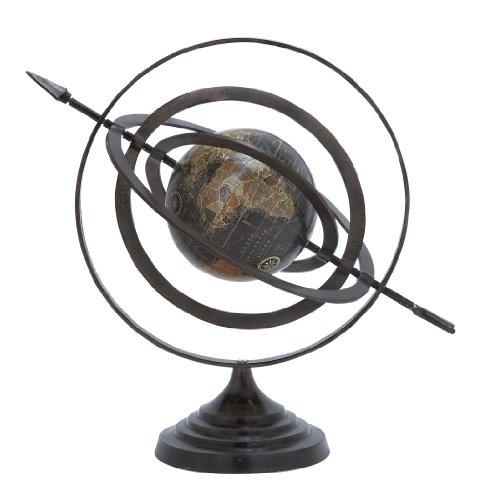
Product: Deco 79 Aluminum Globe, 20-Inch by 18-Inch
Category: Toys & Games | Learning & Education | Geographic Globes
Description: Suitable to use as a decorative item.
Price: $34.99
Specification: ProductDimensions:12x20x18inches|ItemWeight:4.75pounds|ShippingWeight:4.75pounds(Viewshippingratesandpolicies)|Manufacturer:UmaEnterprises|ASIN:B00CQABBJG|Itemmodelnumber:28354